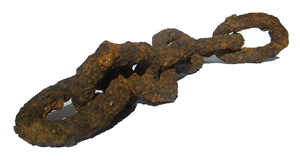
Chaine rouillée
La rouille est la substance de couleur brun-rouge formée quand des composés contenant du fer se corrodent en présence de dioxygène et d'eau. C'est une réaction d'oxydation lente qui aboutit à la formation d'oxydes ou d'hydroxydes plus ou moins hydratés et mal cristallisés, dont le plus stable est l'hématite.